Sikorsky SH-3 Sea King

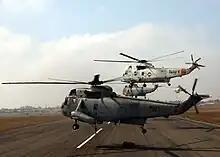
Several UH-3H Sea Kings taking flight to fight the Cedar Fire in San Diego, California, in 2003

The NH-3A (S-61F) was an experimental high-speed compound helicopter based on the Sea King tested in the 1960s. Later modified with a tail rotor able to rotate 90° to serve as a pusher propeller; this helicopter demonstrated "Roto-Prop" pusher propeller for Sikorsky's S-66 design.